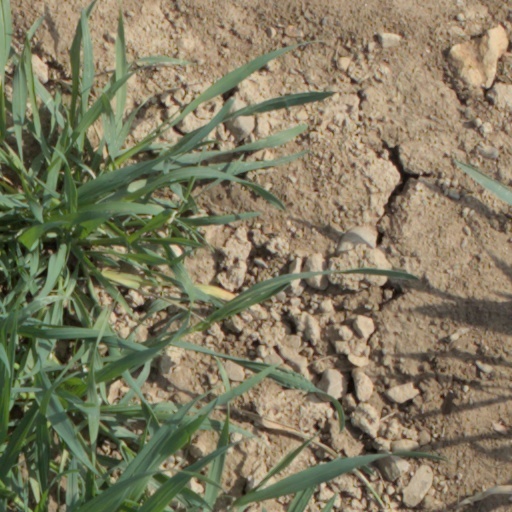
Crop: wheat